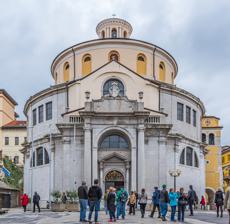
Building: Rijeka Cathedral
Country: Croatia
Year built: 1659
For the similarly named Czech cathedral, see St. Vitus Cathedral . Church in Rijeka, Croatia St. Vitus Cathedral St. Vitus Cathedral in Rijeka St. Vitus Location Rijeka Country Croatia Denomination Roman Catholic History Status Cathedral Architecture Style Baroque Years built 1638 (current building) Administration Archdiocese Rijeka Clergy Archbishop Ivan Devčić The St. Vitus Cathedral ( Croatian : Katedrala Svetog Vida , Italian : Cattedrale di San Vito ) is a Roman Catholic cathedral in Rijeka , Croatia . In the Middle Ages, the Church of St. Vitus was a small and one-sided, Romanesque church dedicated to the patron saint and protector of Rijeka. It had a semi-circular apse behind the altar, and covered porch. With the arrival of the Jesuits in Rijeka, the cathedral as we see it today was founded in 1638. First, it became the Jesuits' church. When the town of Rijeka became the center of the diocese , and then in 1969 the center of the archbishopric and metropolit, the representative Jesuit's Church of St. Vitus became the Cathedral of Rijeka. The structure is a rotunda , which is unusual in this part of Europe, with elements of Baroque and Gothic , including fine baroque statuary inside. The cathedral was depicted on the reverse of the Croatian 100 kuna banknote, issued in 1993 and 2002. Gallery Upper interior of the cathedral Lower interior of the cathedral See also List of Jesuit sites References